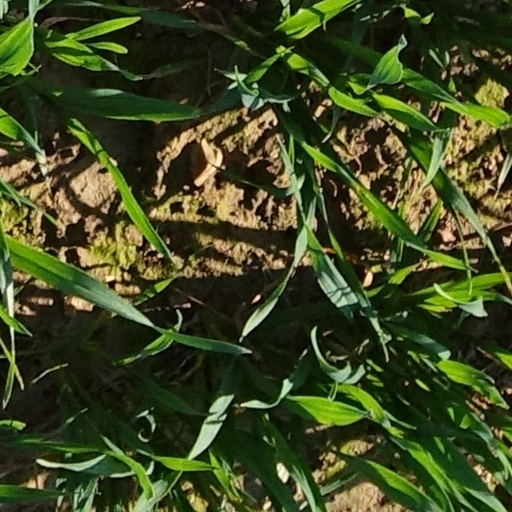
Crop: wheat